Alms

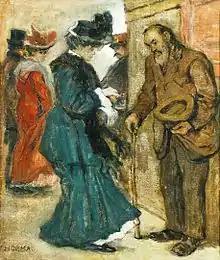
Woman giving alms by János Thorma

Alms are money, food, or other material goods donated to people living in poverty. Providing alms is often considered an act of charity. The act of providing alms is called almsgiving.